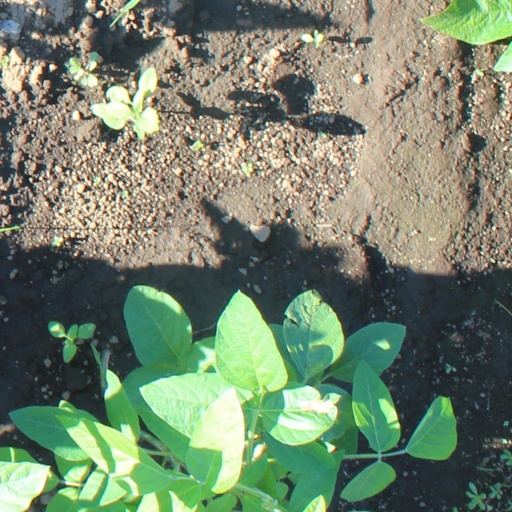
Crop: soybean